Wild River (film)

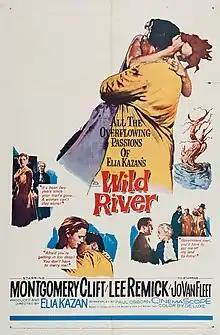
Theatrical release poster

Wild River is a 1960 American drama film directed by Elia Kazan, and starring Montgomery Clift, Lee Remick, and Jo Van Fleet. It was filmed in the Tennessee Valley, and was adapted by Paul Osborn from two novels: Borden Deal's "Dunbar's Cove" and William Bradford Huie's "Mud on the Stars", drawing for plot from Deal's story of a battle of wills between the nascent Tennessee Valley Authority and generations-old land owners, and from Huie's study of a rural Southern matriarchal family for characters and their reaction to destruction of their land, and the controversial employment of African-American laborers by the TVA. It marked Bruce Dern's film debut. The film was selected for National Film Registry by the Library of Congress in 2002.